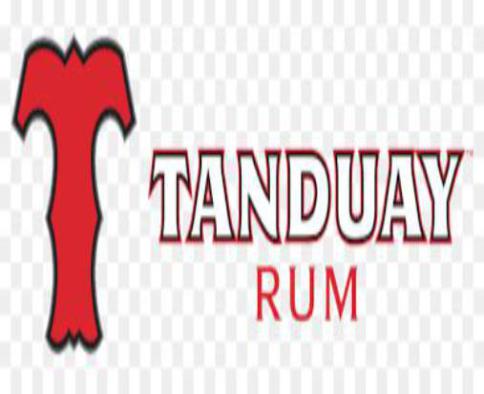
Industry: Others